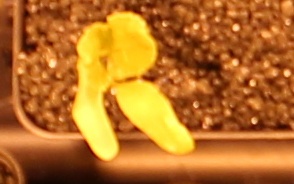
Label: Sugar beet